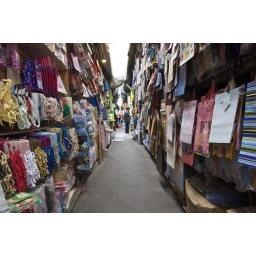
A very narrow alley way in Namdaemun market. Apparently this is part of a paper bag store. Seoul, Korea